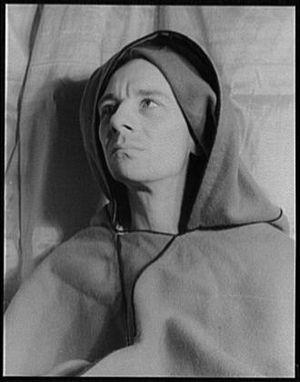
John Arthur Gielgud, né le 14 avril 1904 à Londres et mort le 21 mai 2000, est un acteur britannique. Il est le petit-neveu d'Ellen Terry.